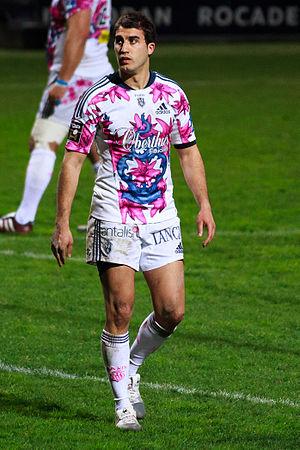
Jérome Porical lors de la rencontre opposant le Stade toulousain au Stade français Paris du 24 mars 2012.
Jérôme Porical, né le 20 septembre 1985 à Perpignan, est un joueur français de rugby à XV qui évolue au poste d'arrière au sein de l'AS Béziers Hérault depuis 2017.